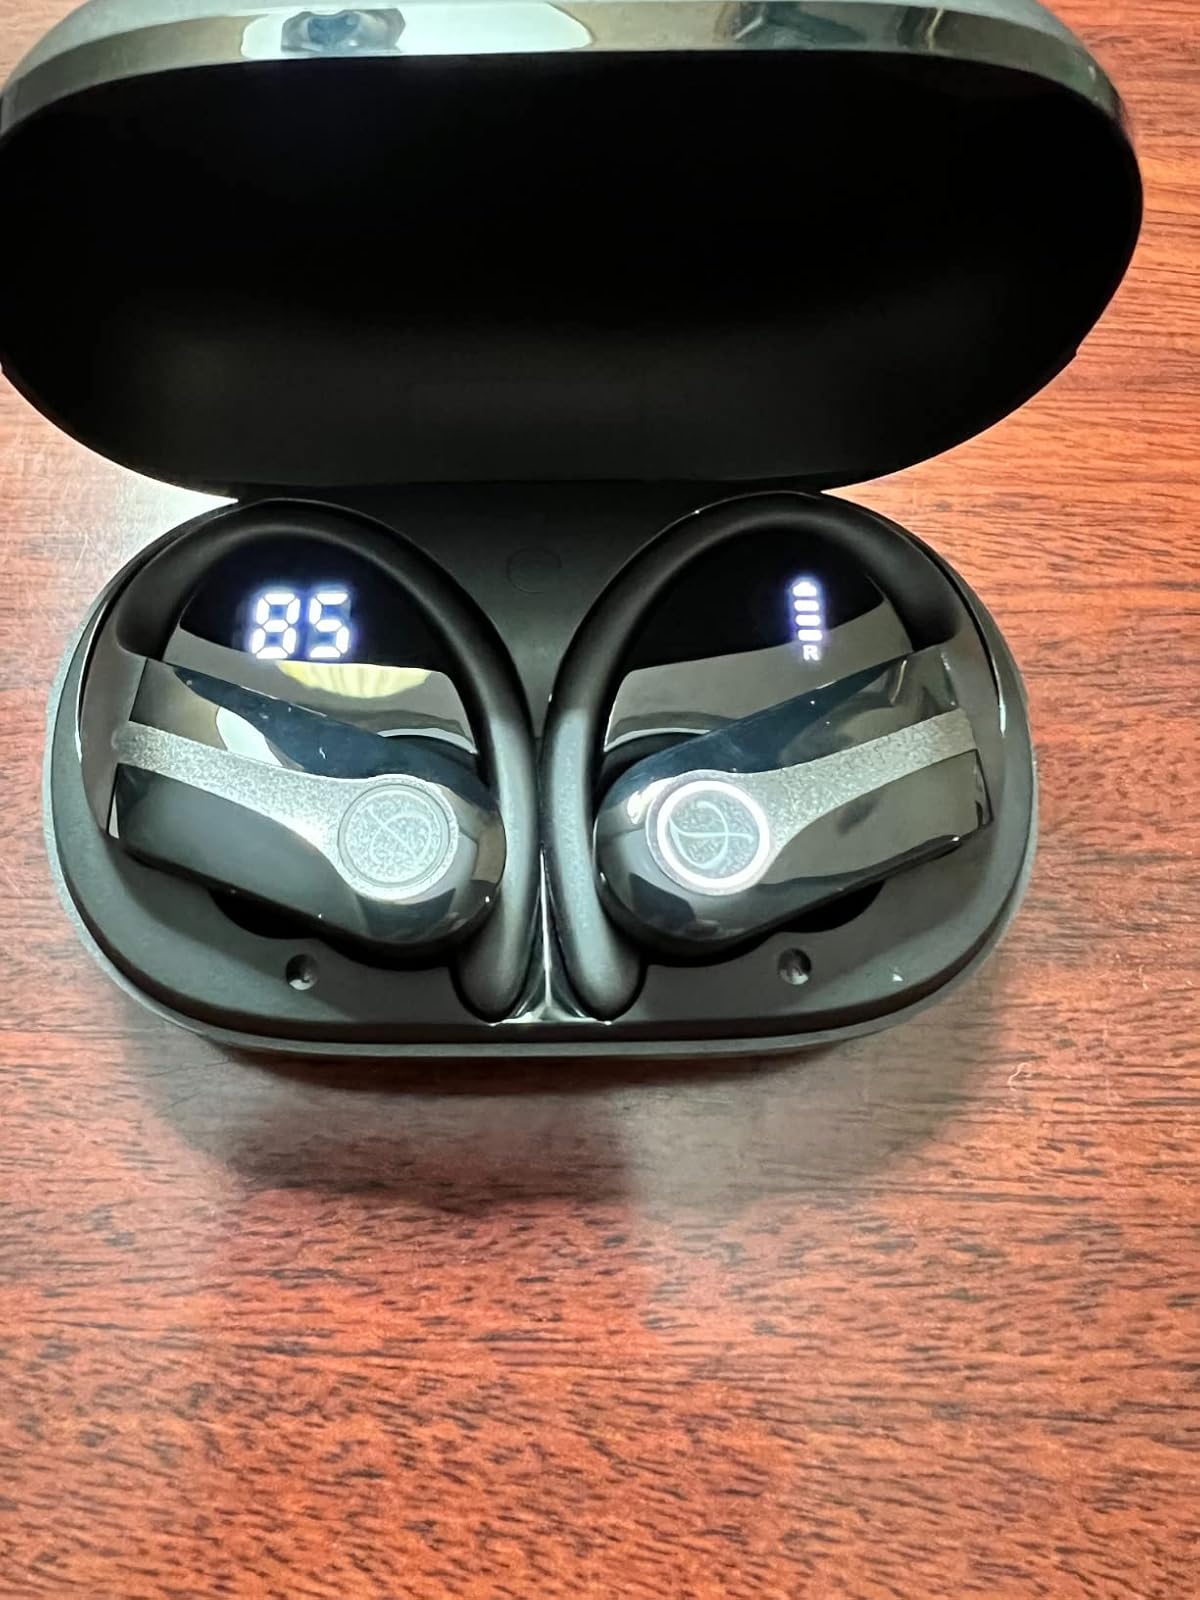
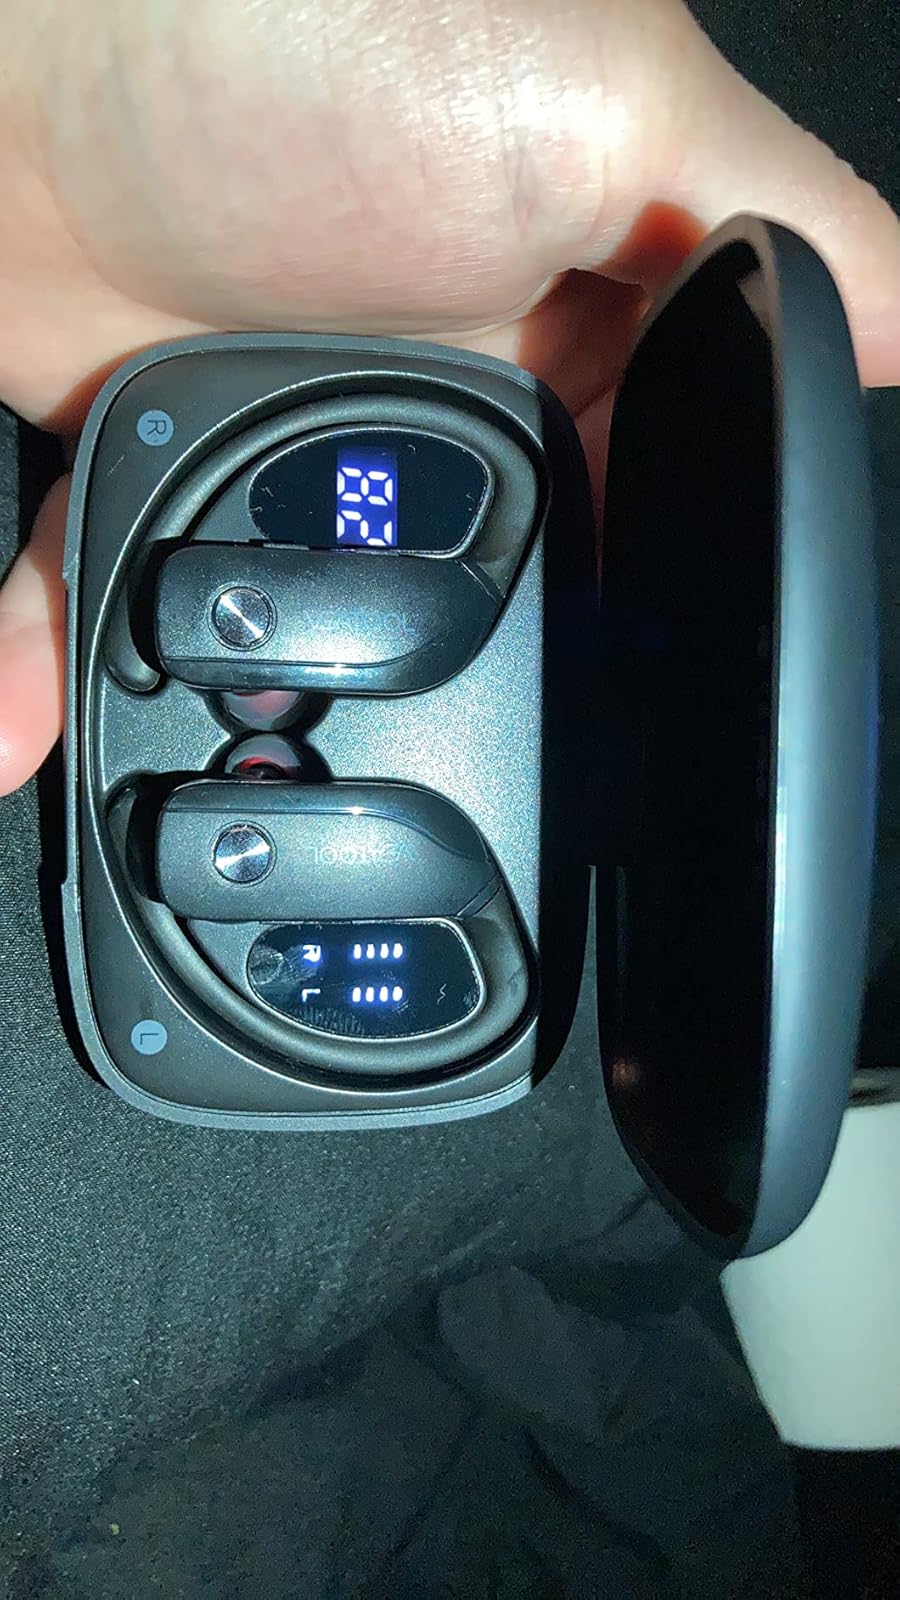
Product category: earbuds
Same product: no